Il signor Fagotto

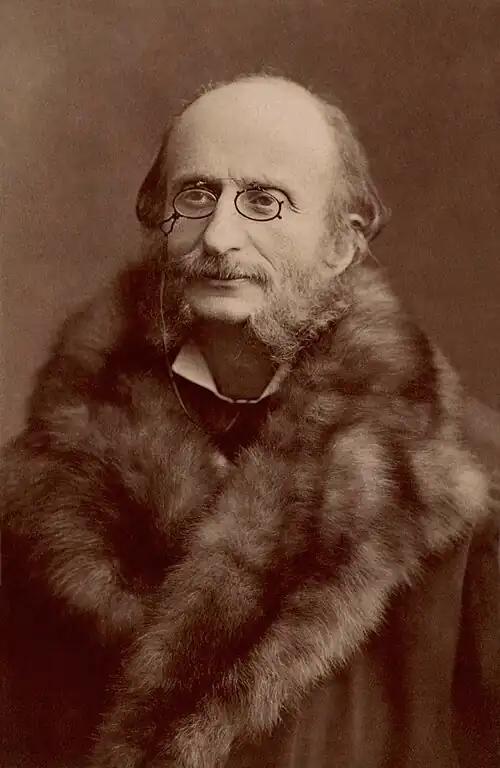
Jacques Offenbach by Nadar, c. 1860s

Il signor Fagotto is a one-act opérette by Jacques Offenbach to a French libretto by Charles-Louis-Étienne Nuitter and Étienne Tréfeu, first performed in 1863. The story of a father outwitted and true love winning is set within "a burlesque of musical styles".